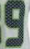
Number: 9